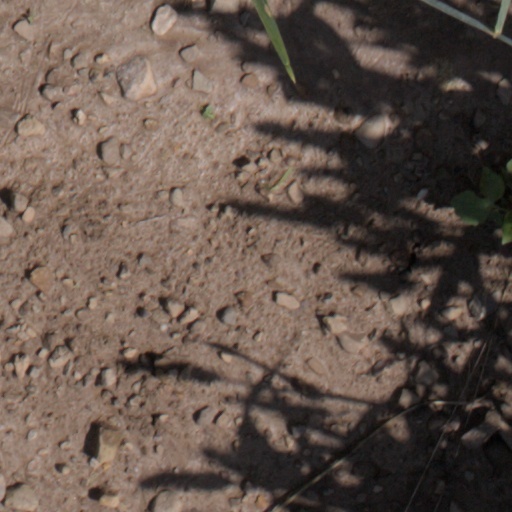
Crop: wheat